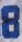
Number: 8